Charles Duncan Gilfillan

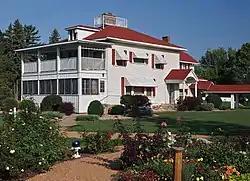
The Gilfillan Estate, Gilfillan, Minnesota

The 1882 farmstead of Gilfillan and his son is managed by the Redwood County Historical Society. The estate, which is listed on the National Register of Historic Places, showcases their promotion of progressive farming in southwest Minnesota and is associated with the alienation of seized Dakota reservation land.